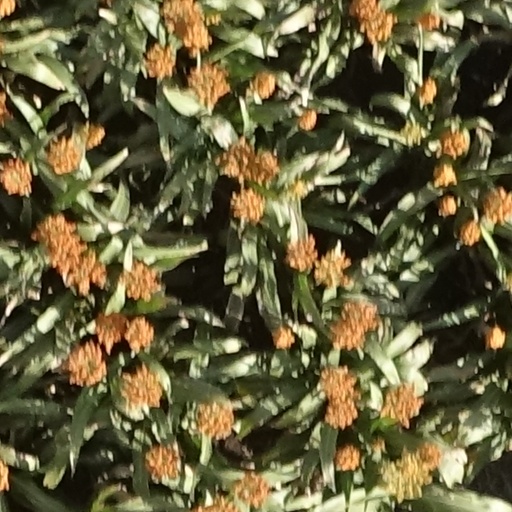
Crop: sorghum